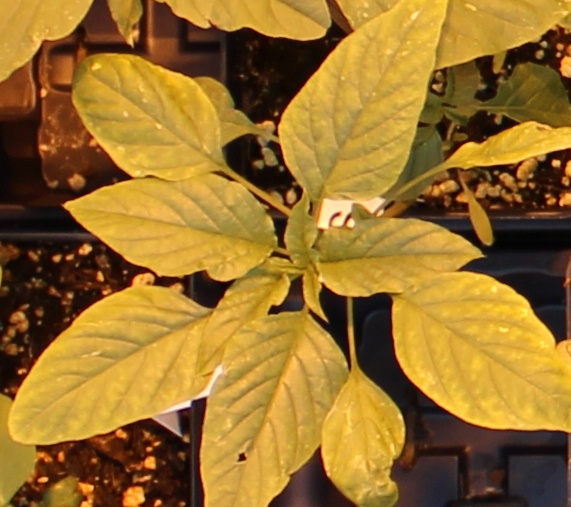
Label: Palmer Amaranth